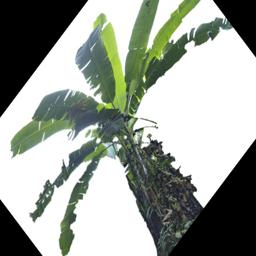
Label: BHIMKOL